Things I Like, Things I Don't Like

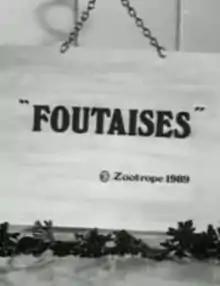
Title card

Things I Like, Things I Don't Like is a 1989 French short film directed by Jean-Pierre Jeunet. It won the César Award for Best Fiction Short Film in 1991.